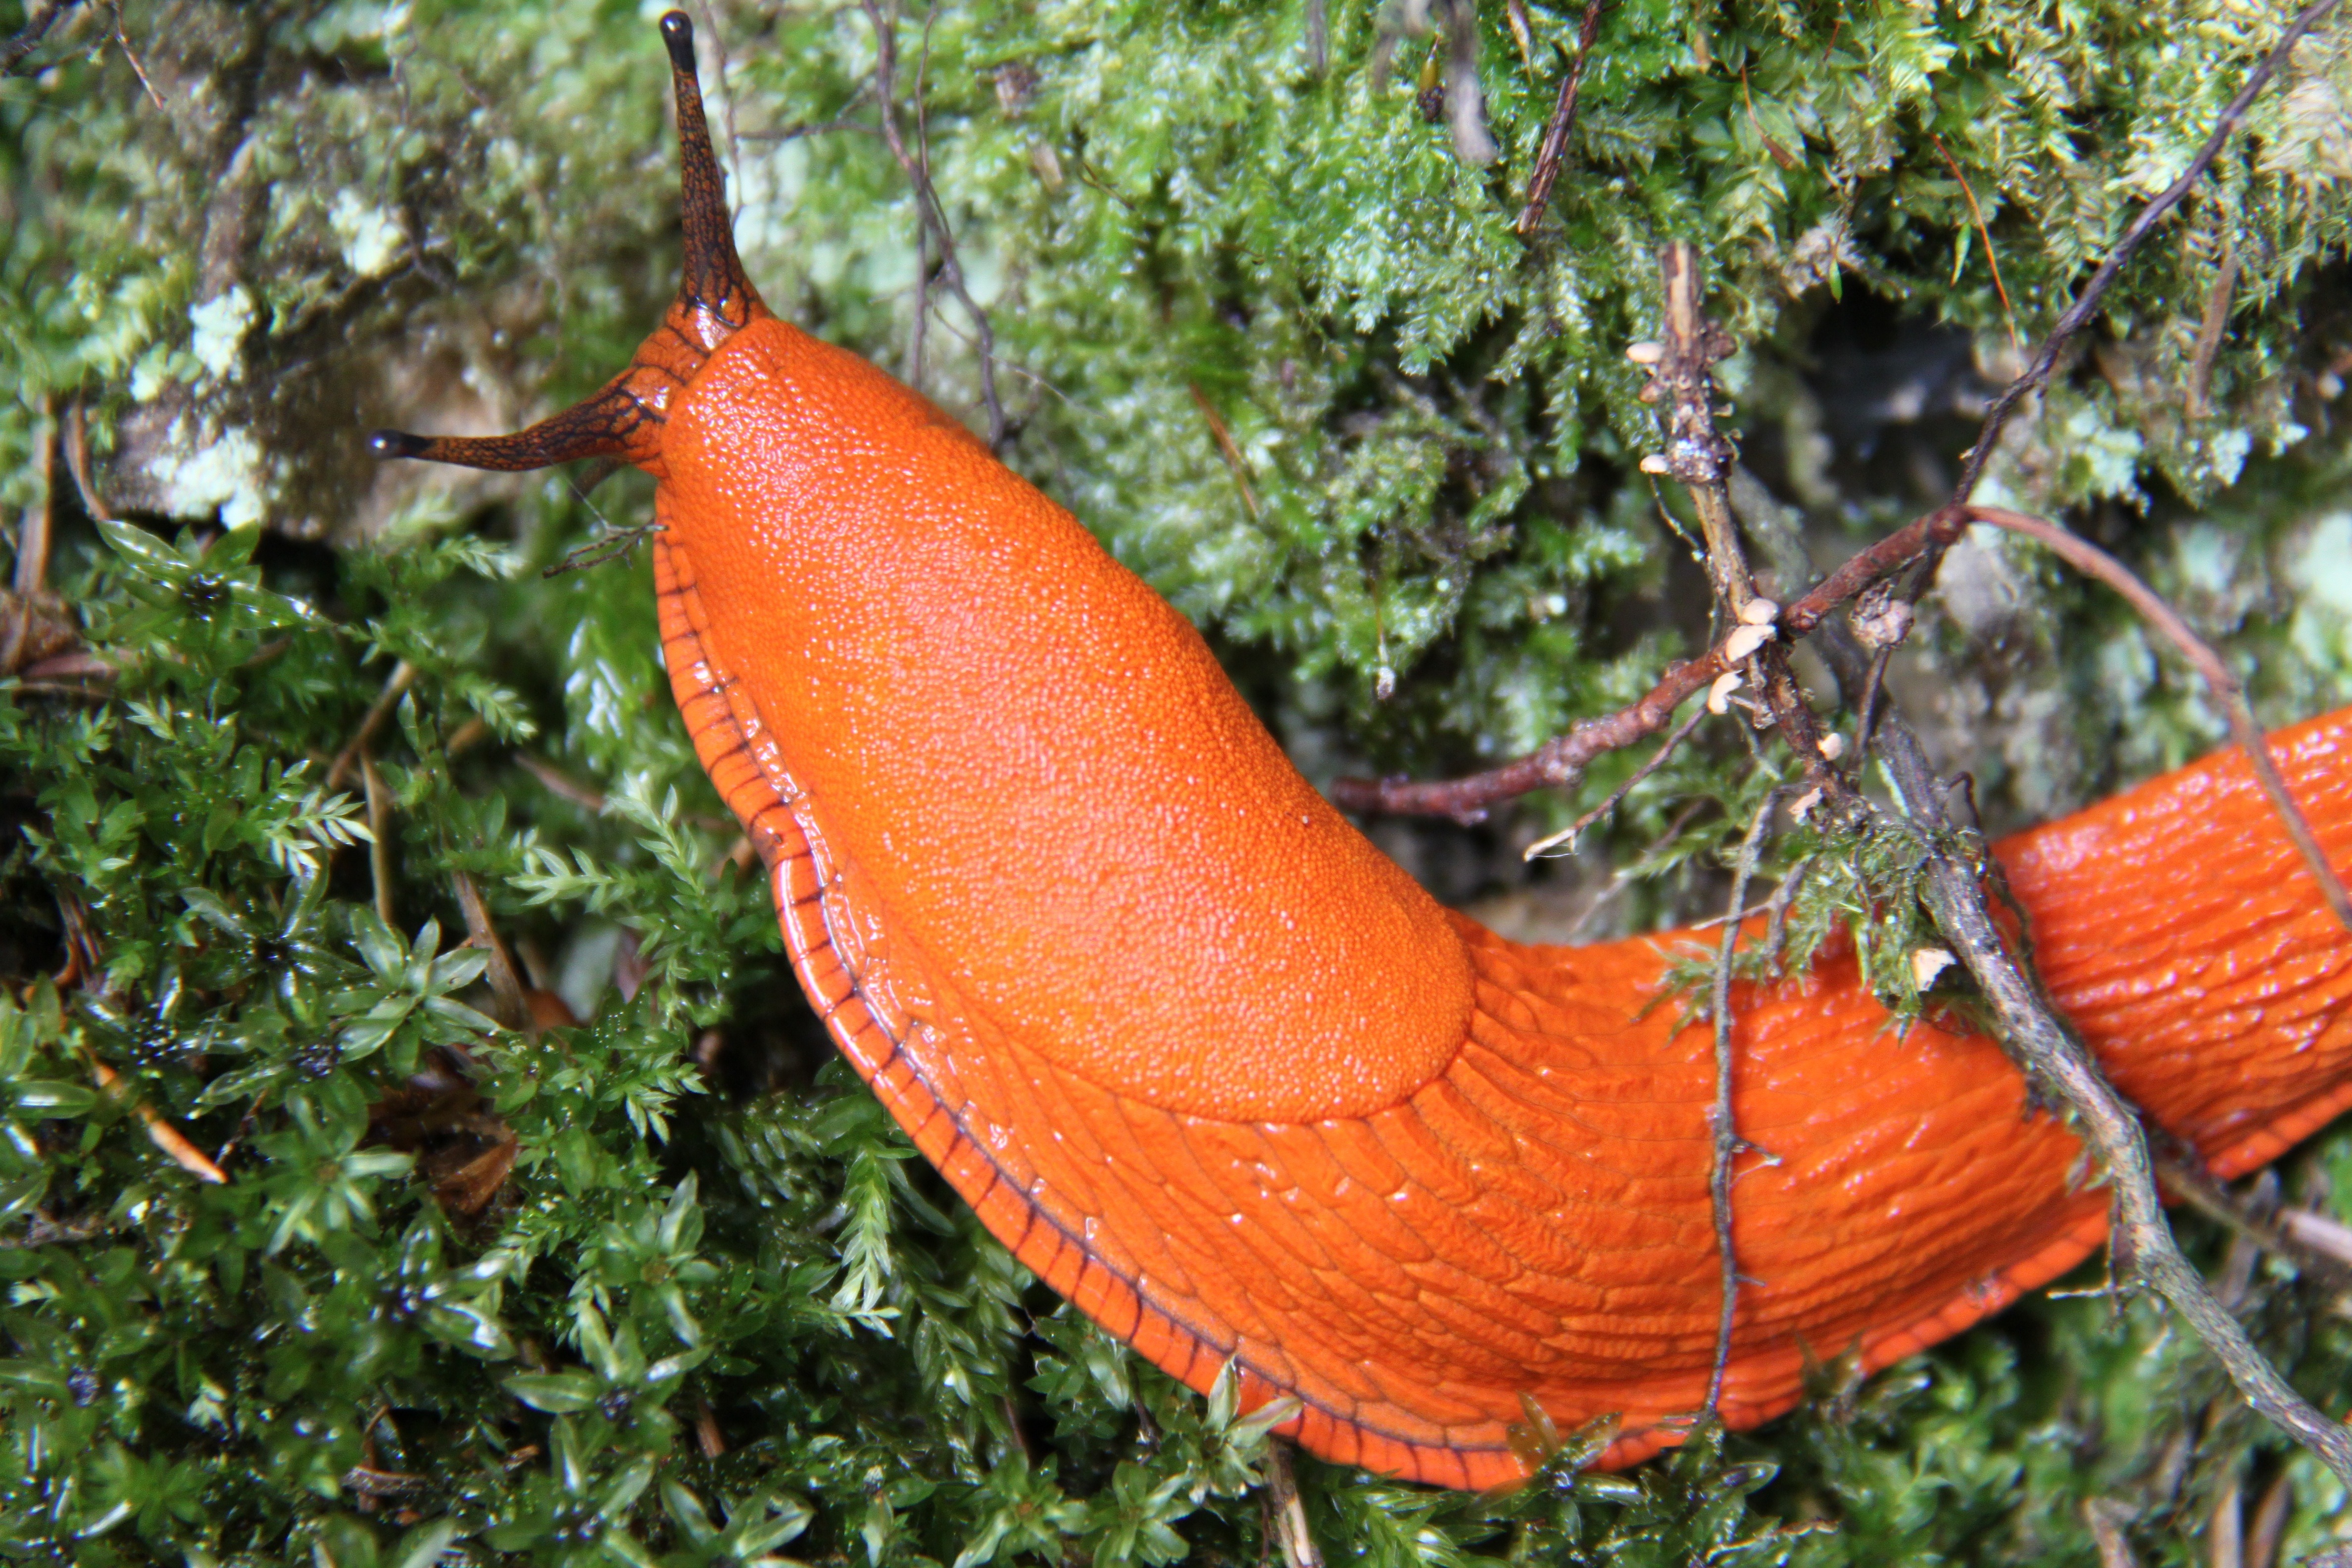
nature, grass, leaf, flower, orange, produce, macro, autumn, plants, invertebrate, close up, crawling, outside, snail, large, slug